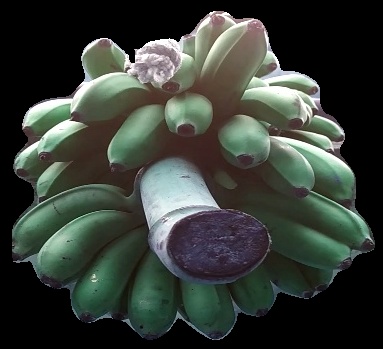
Variety: rasbale
Grade: grade2